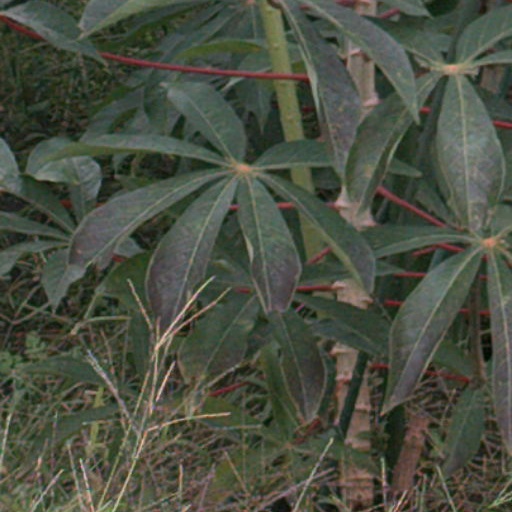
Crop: cassava